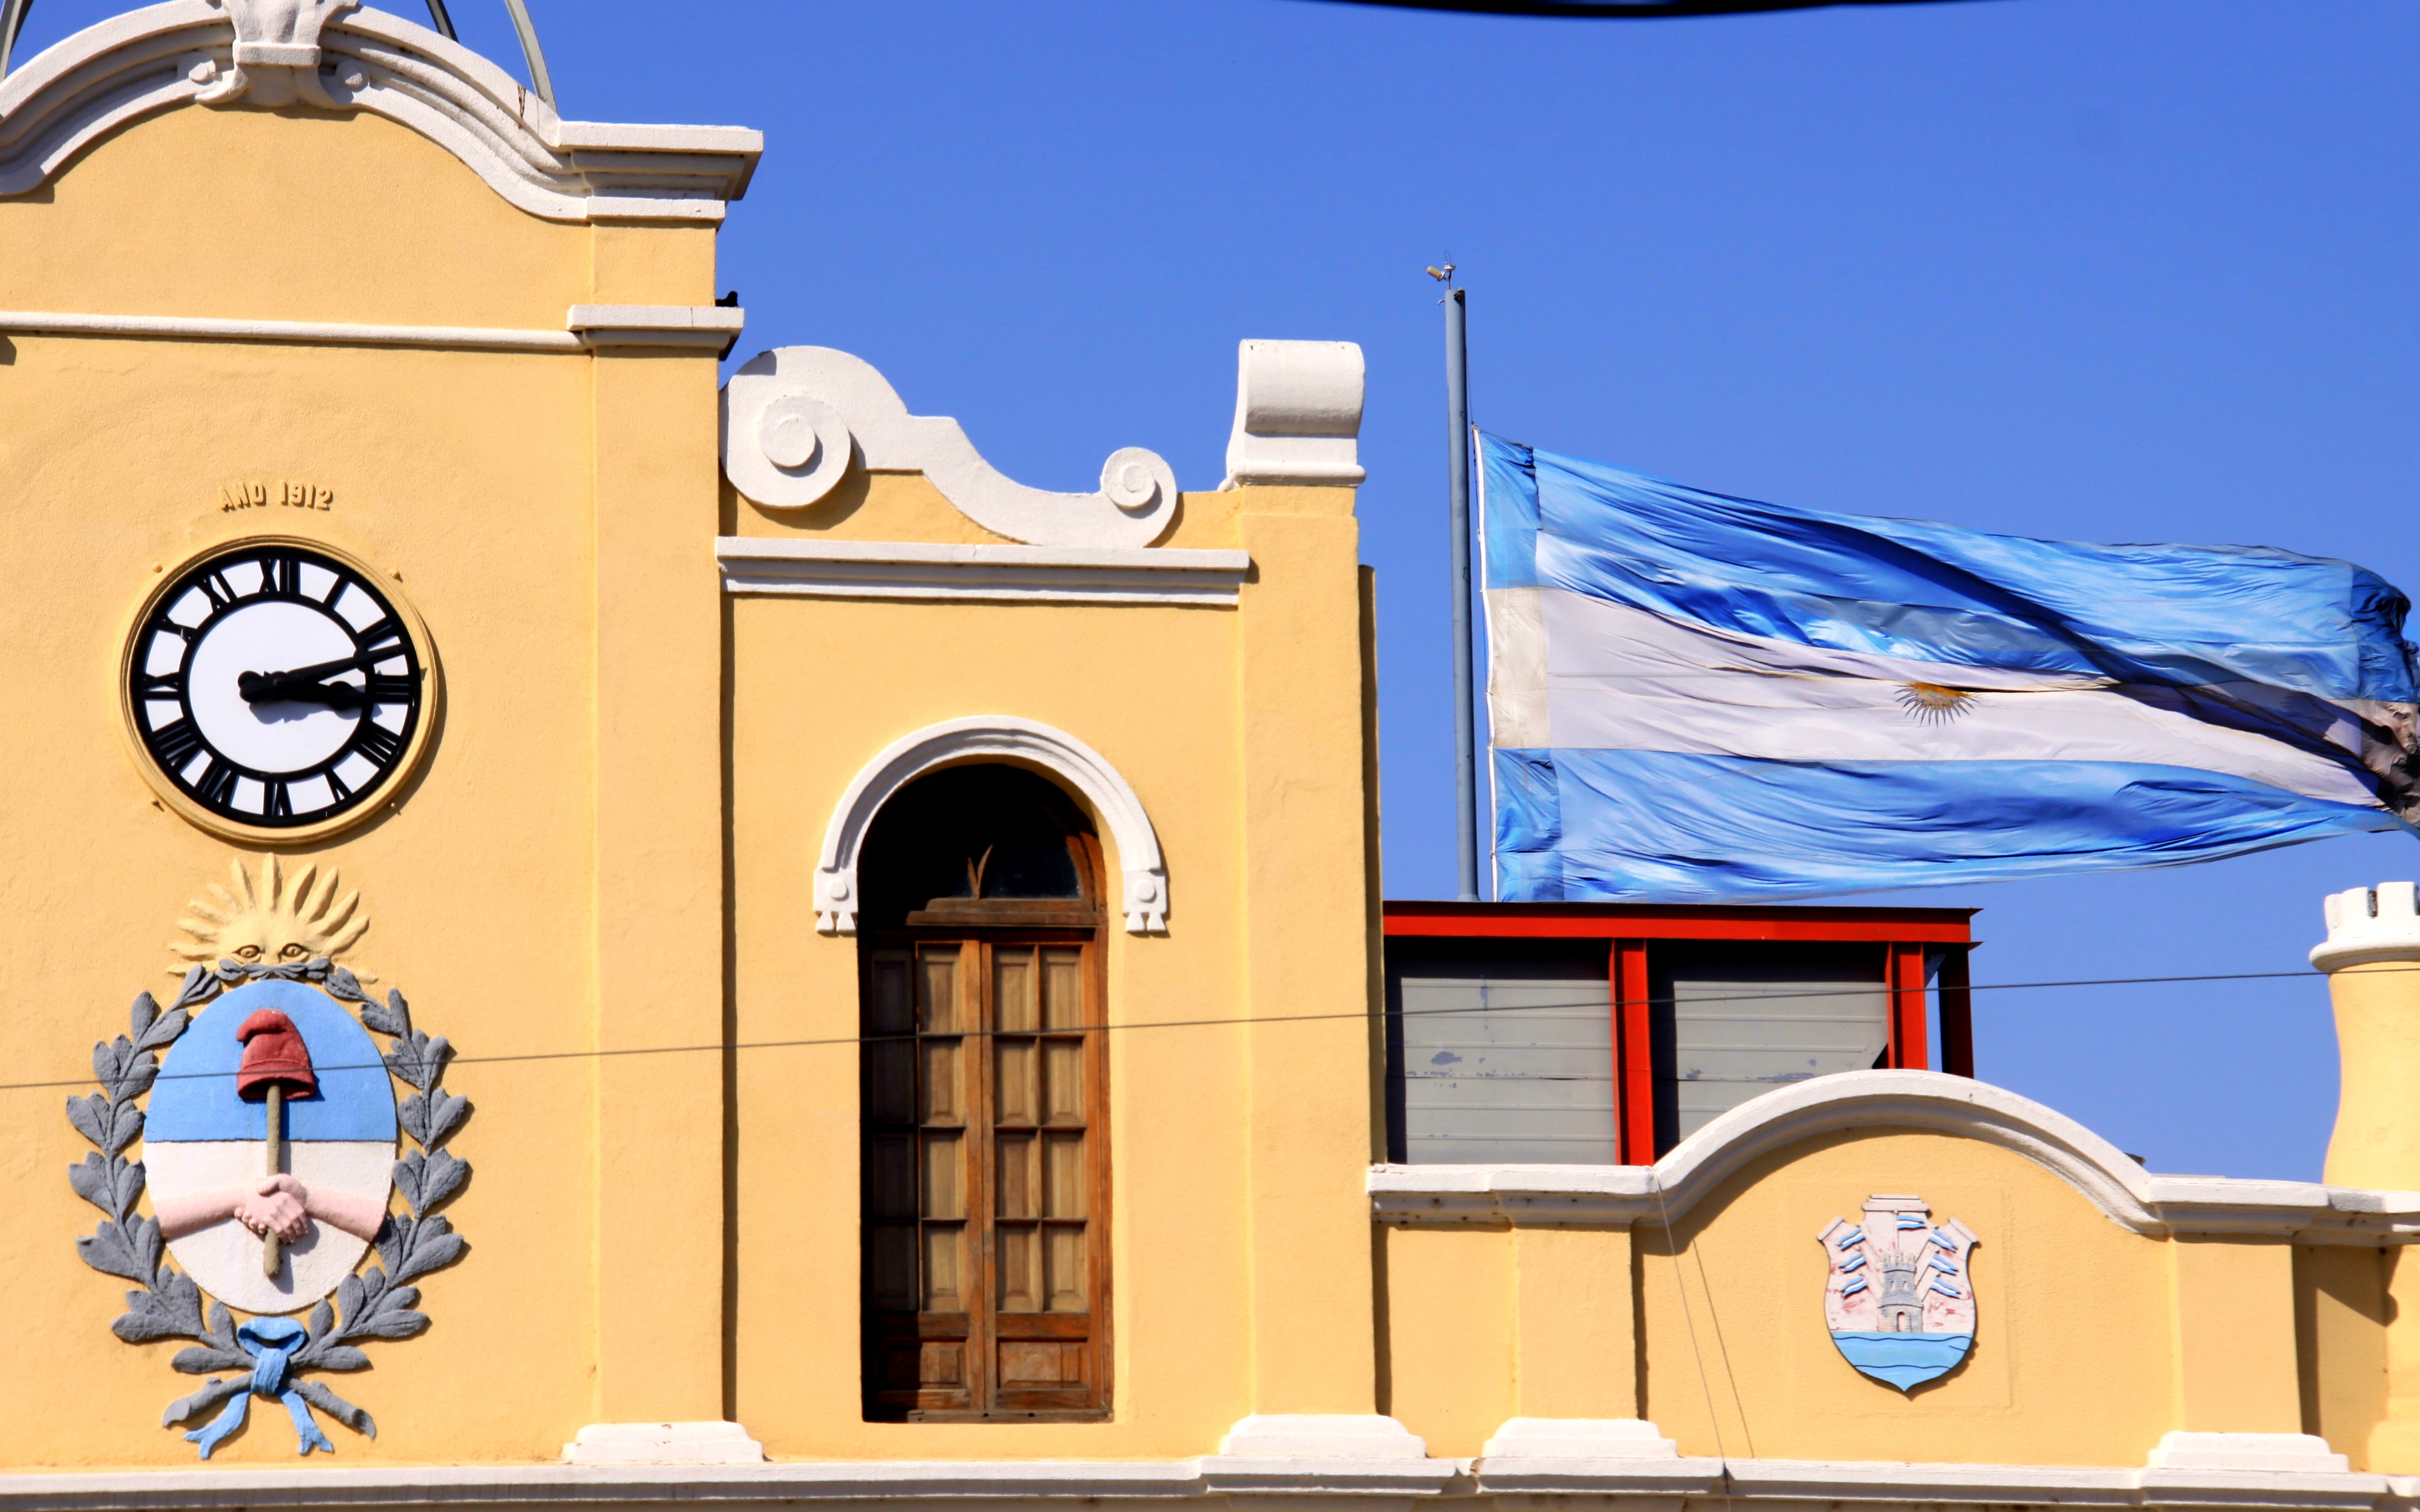
architecture, home, flag, facade, blue, art, mural, argentina, cartoon, screenshot, countries